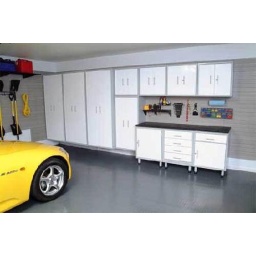
Gray and white garage cabinet system with a Storewall storage system on the walls and over the workbench area.